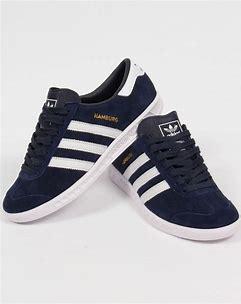
Brand: Adidas
Model: Hamburg